Asterivora albifasciata

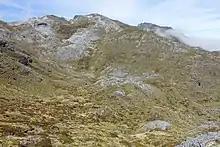
Mount Arthur, type locality of "A. albifasciata".

This species was described by Alfred Philpott in 1924, and named "Simaethis albifasciata". In 1927 Alfred Philpott studied the male genitalia of this species. George Hudson discussed and illustrated this species in his 1928 publication "The butterflies and moths of New Zealand." In 1979 J. S. Dugdale placed this species within the genus "Asterivora". In 1988 Dugdale confirmed this placement. The male holotype specimen, collected at Mount Arthur, is held at the New Zealand Arthropod Collection.